Roman Catholic Diocese of Lleida

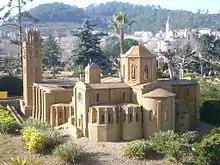
A model of the old cathedral of Lleida

The Diocese of Lleida, or Diocese of Lerida is a Latin Church diocese of the Catholic Church located in north-eastern Spain, in the province of Lleida, part of the autonomous community of Catalonia. The diocese forms part of the ecclesiastical province of Tarragona, and is thus suffragan to the Archdiocese of Tarragona.